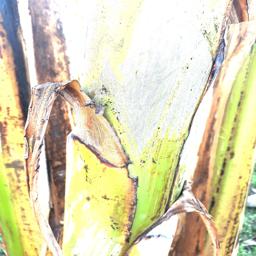
Label: PSEUDOSTEM WEEVIL